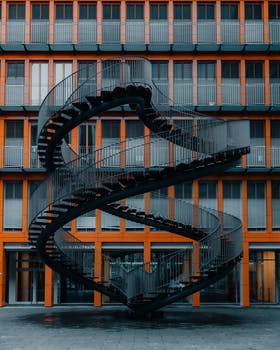
Label: No Watermark